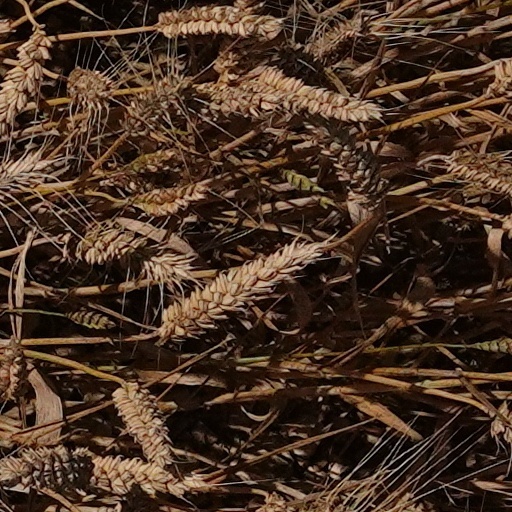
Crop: wheat